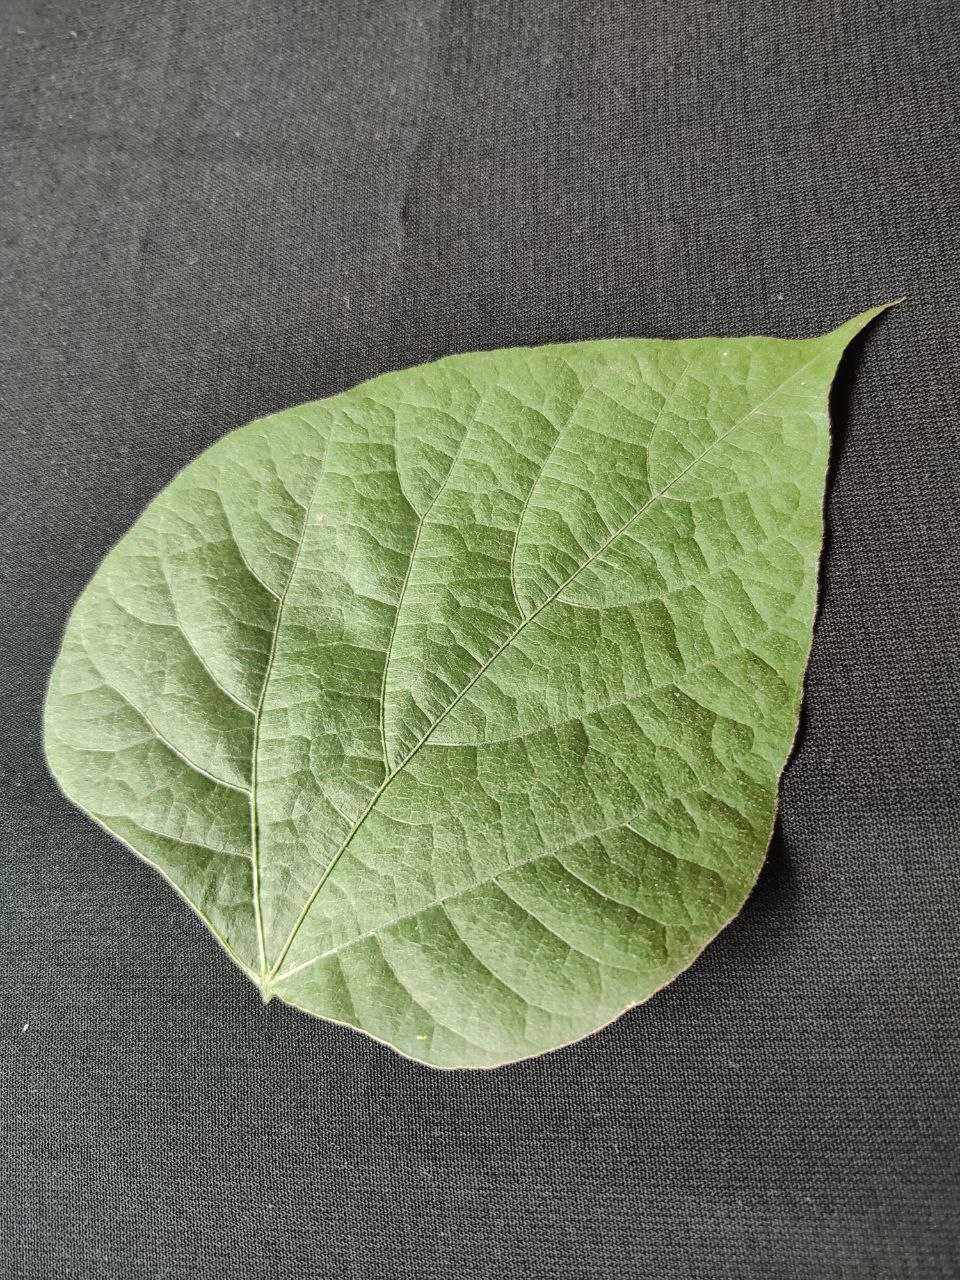
Crop: bean
Leaf condition: Fresh Leaf